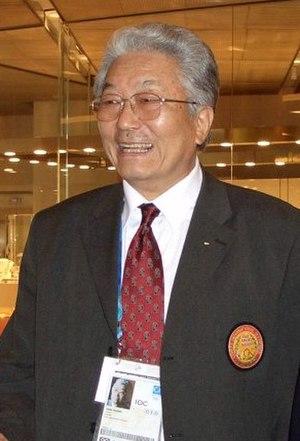
M. Jan Ung, né le 5 juillet 1938 à Pyongyang préside la Fédération internationale de taekwondo, l'une des deux fédérations internationales de taekwondo, depuis le 22 septembre 2002, en remplacement de M. Choi Hong Hi, décédé, fondateur de l'ITF. Il est également membre du comité national olympique nord-coréen.